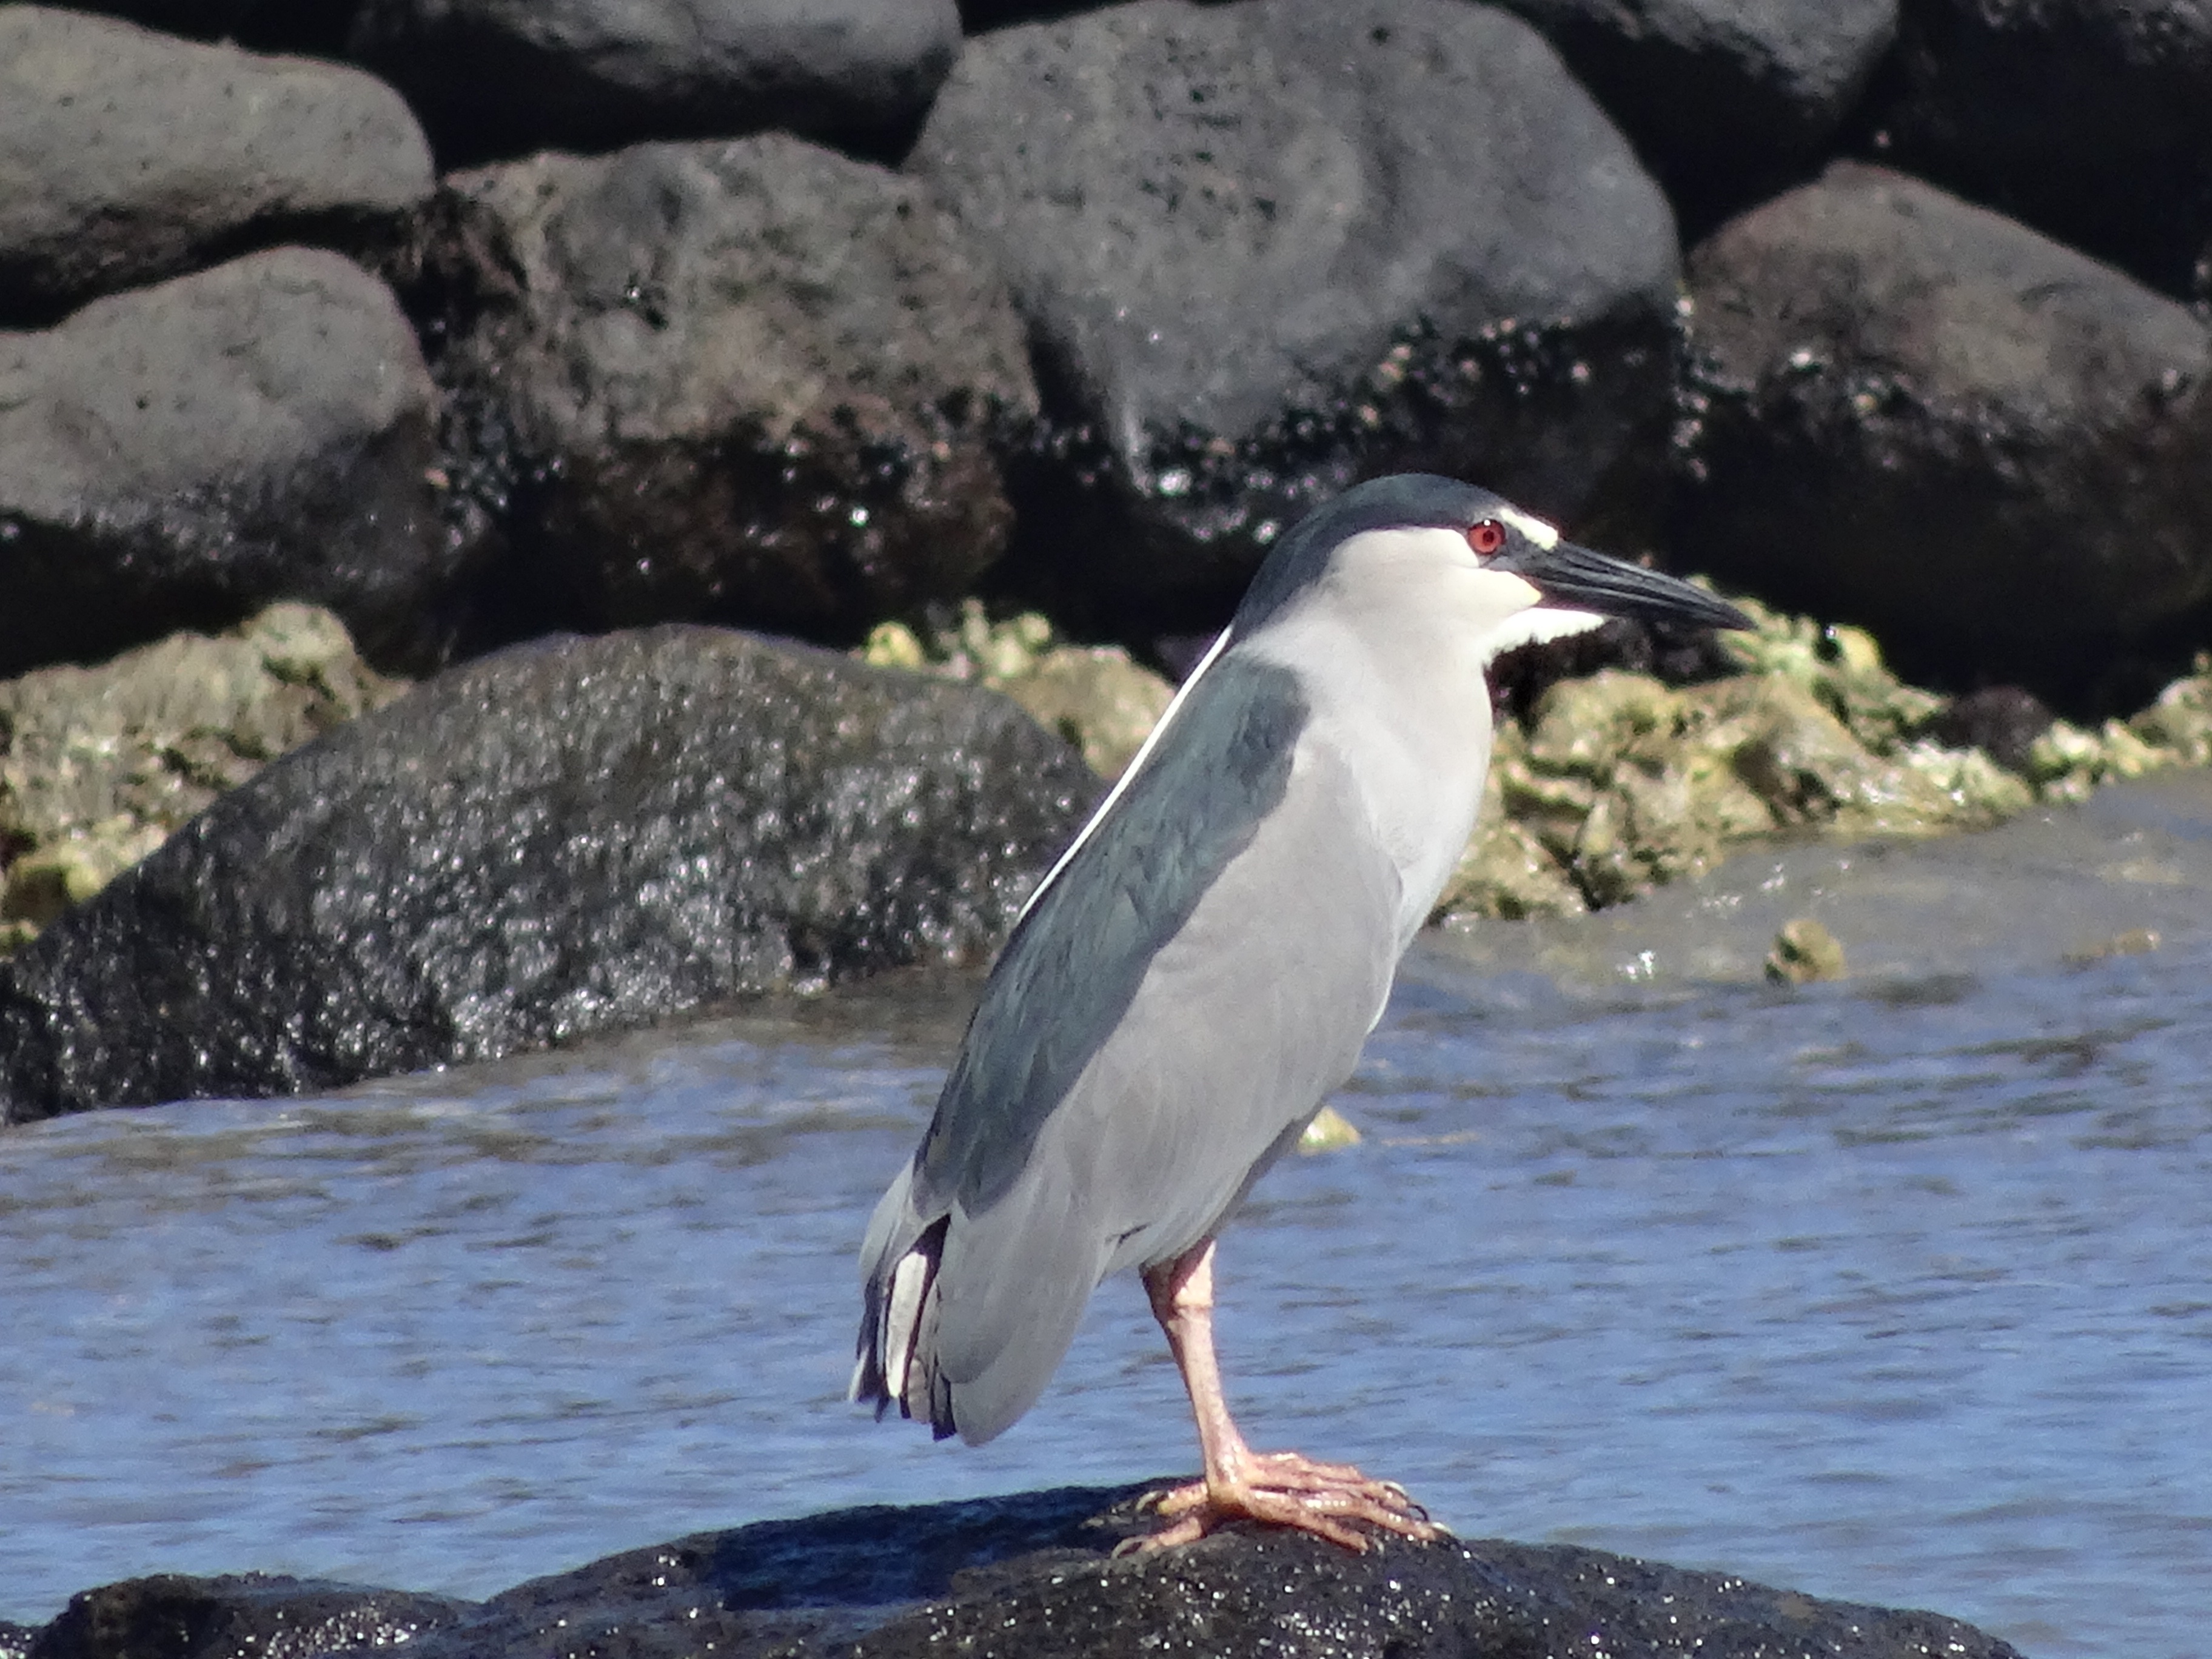
sea, coast, bird, seabird, wildlife, beak, fauna, vertebrate, heron, water bird, night heron, cinclidae, auku u, molokaii